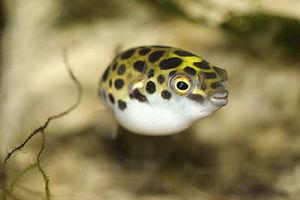
Les tétraodontiformes forment un ordre de poissons à nageoires rayonnées, aussi appelé Plectognathi. Certains les classent en tant que sous-ordre des Perciformes.
Tetraodon nigroviridis est une espèce de poissons tétraodontiformes d'eau saumâtre, originaire d'Asie, son aire de répartition s'étend du Sri Lanka à l'Indonésie et au nord de la Chine. Cette espèce comme tous les tétraodons gonfle et double de volume lorsque qu'il se sent menacé. Il est souvent exploité en aquarium car c'est une espèce qui s'y adapte assez bien même si elle peut perturber les autres espèces en leurs grignotant un petit bout d'écaille ou de nageoire.